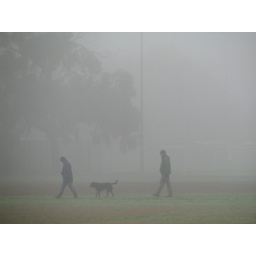
our local dog walking park shrouded in fog.